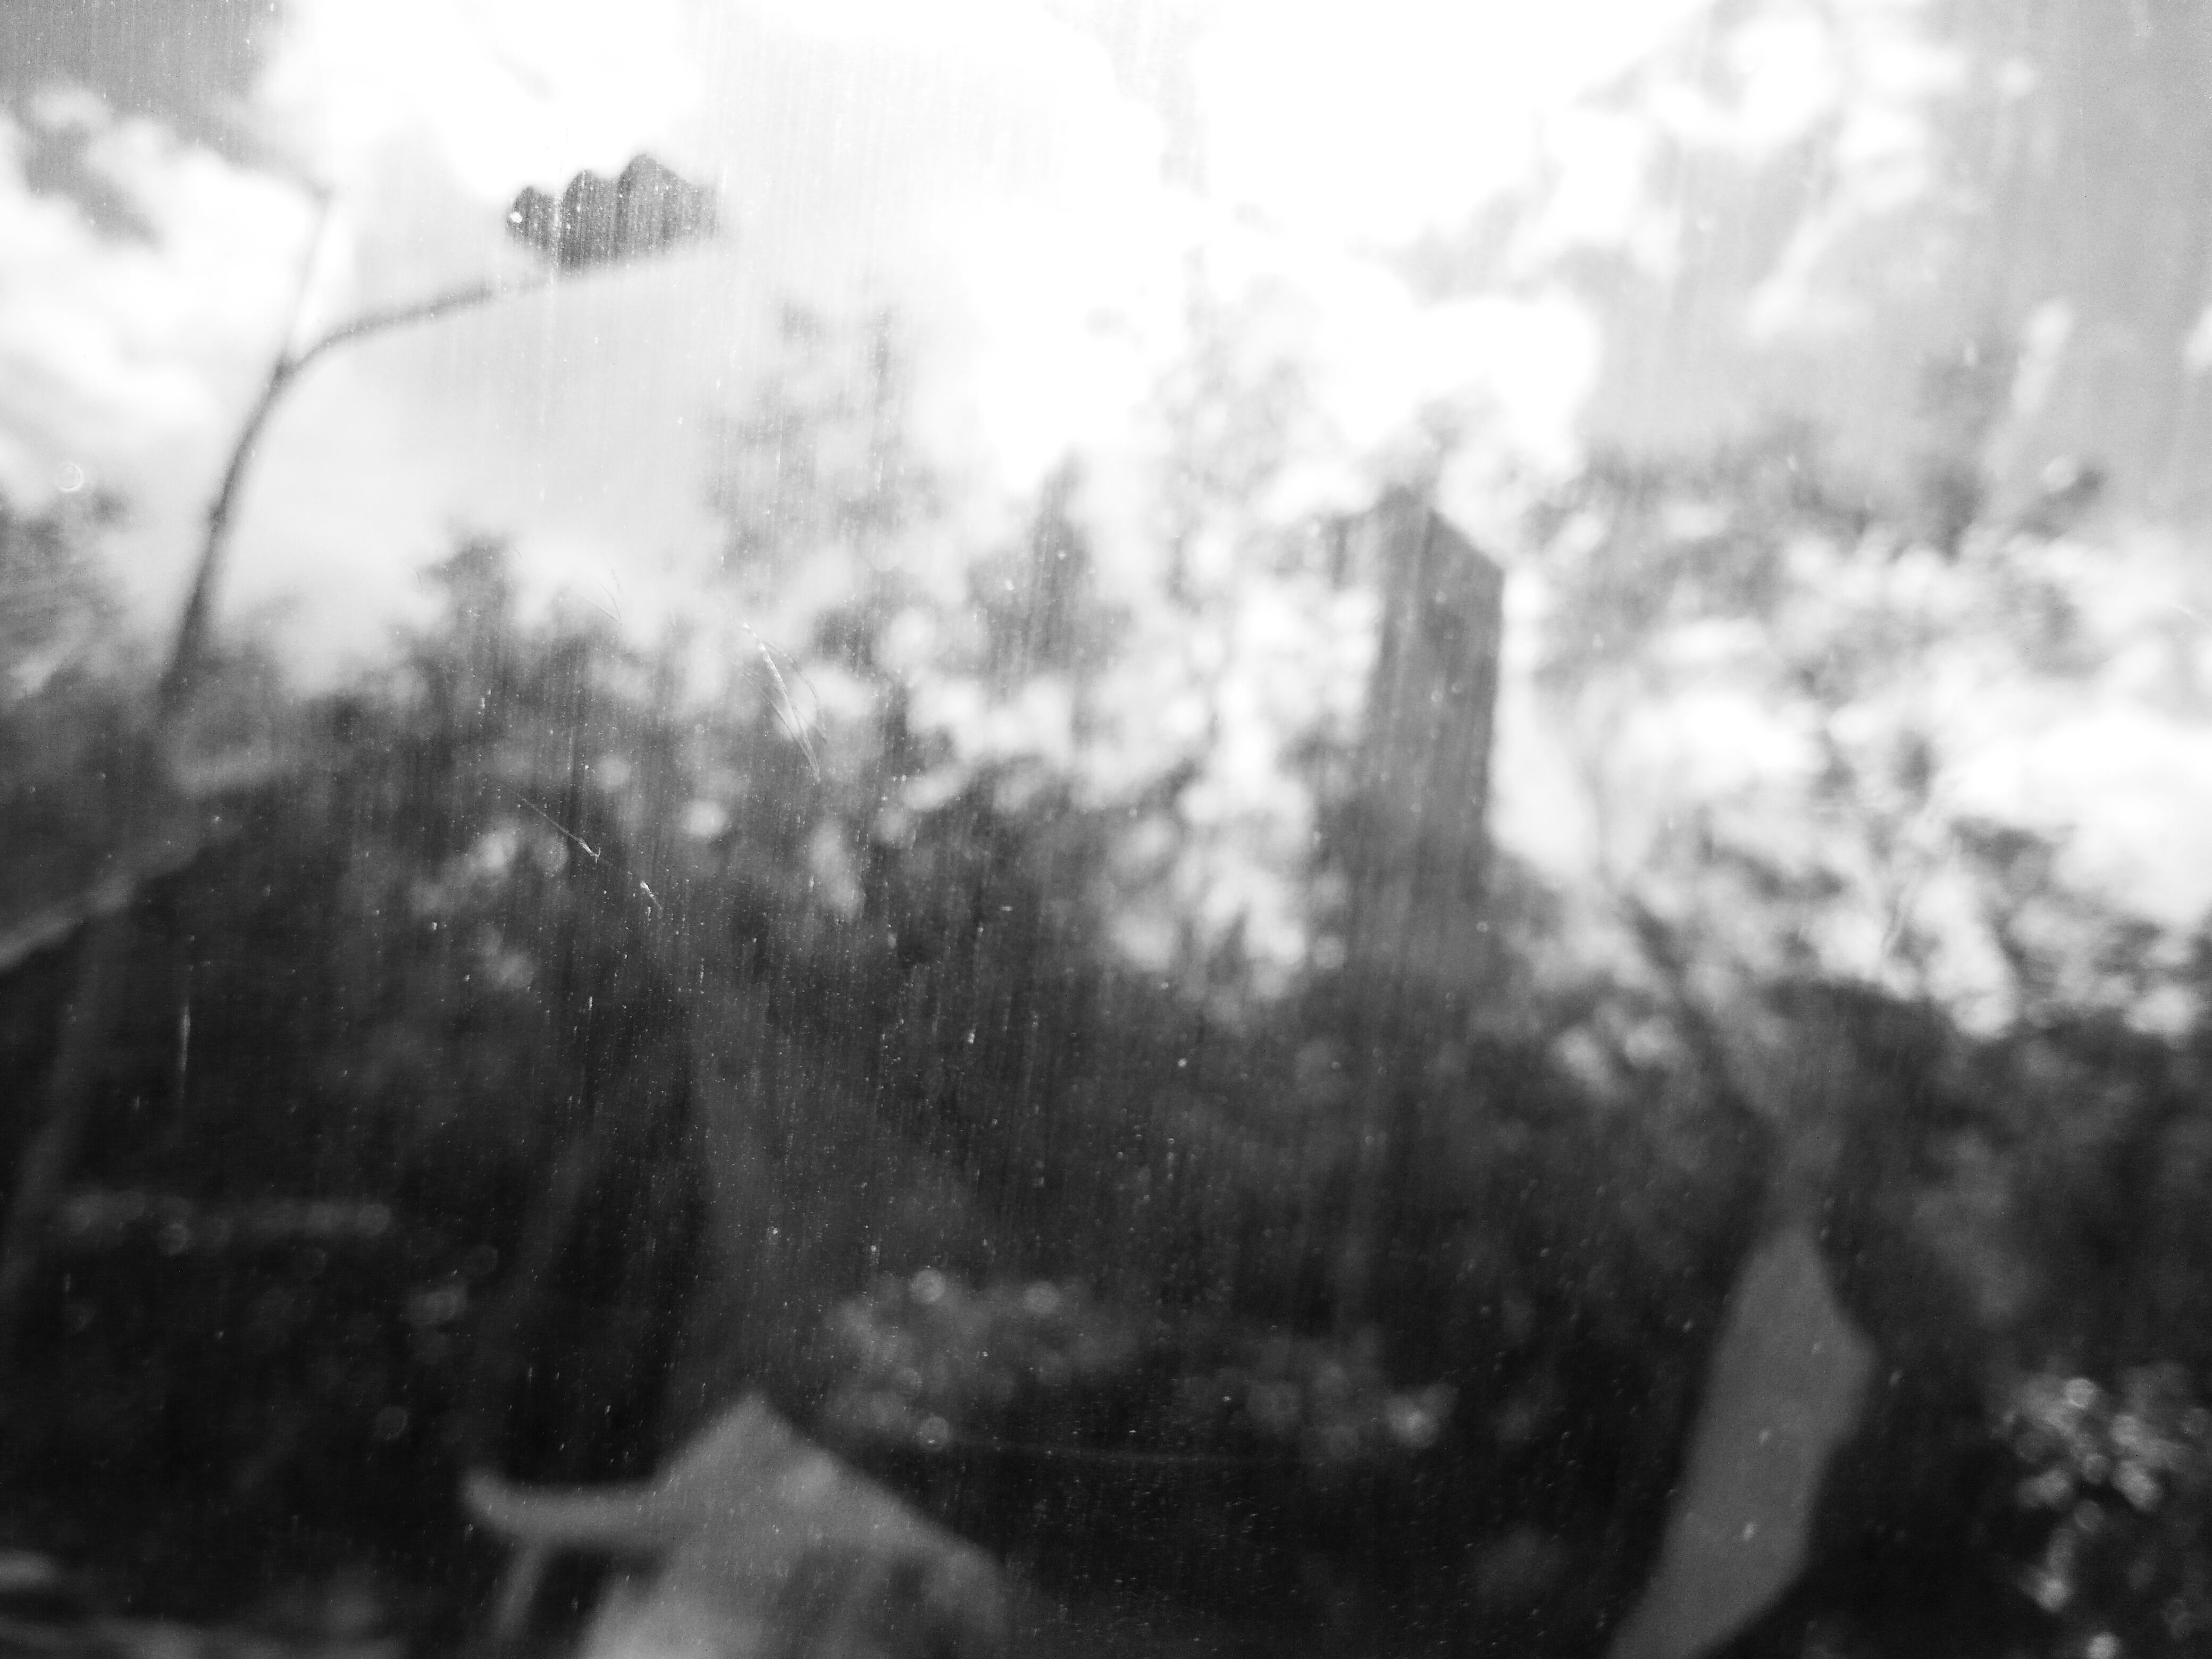
tree, cloud, black and white, white, photography, sunlight, atmosphere, weather, darkness, black, monochrome, monochrome photography, atmospheric phenomenon, atmosphere of earth